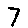
Label: 7